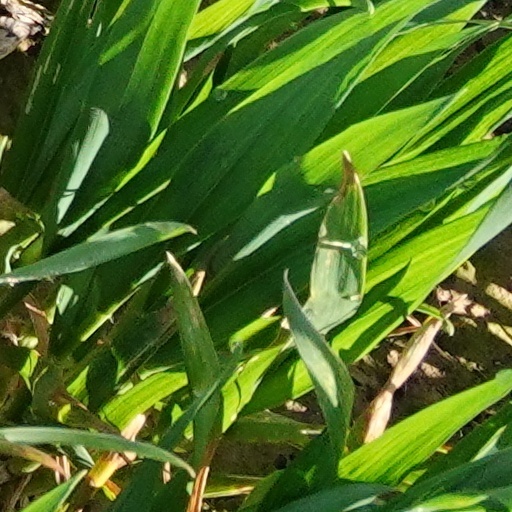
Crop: wheat